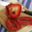
Label: sweet_pepper